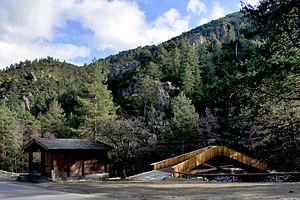
Corte est une commune française située dans la circonscription départementale de la Haute-Corse et le territoire de la collectivité de Corse. La ville appartient à la piève de Talcini dont elle est historiquement le chef-lieu.